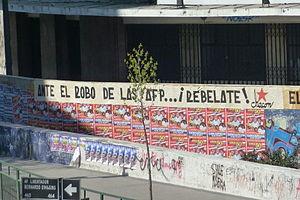
Papelógrafo de la brigade Chacon, à Santiago du Chili
En espagnol, un papelógrafo est un synonyme de paperboard. Au Chili, le papelógrafo est aussi une forme particulière d’affiche revendicative, qui consiste en un rouleau de papier de plusieurs mètres de long et d’un mètre de haut environ, portant un slogan, parfois ornée d’une peinture, et collée clandestinement sur un mur bordant une rue ou un espace public.